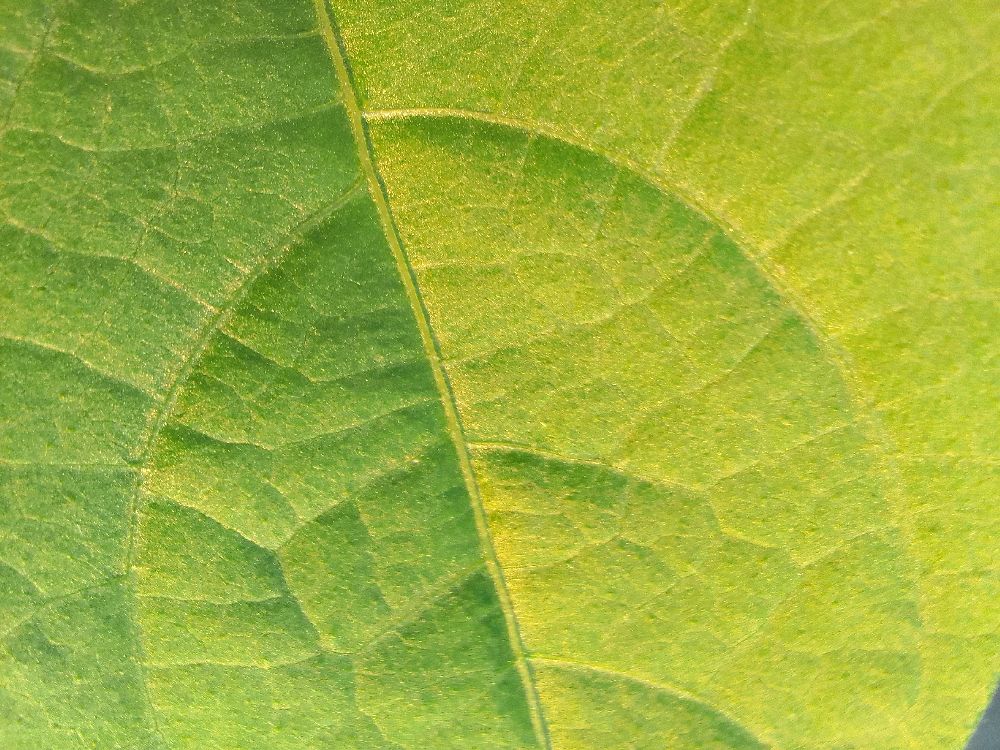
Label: healthy